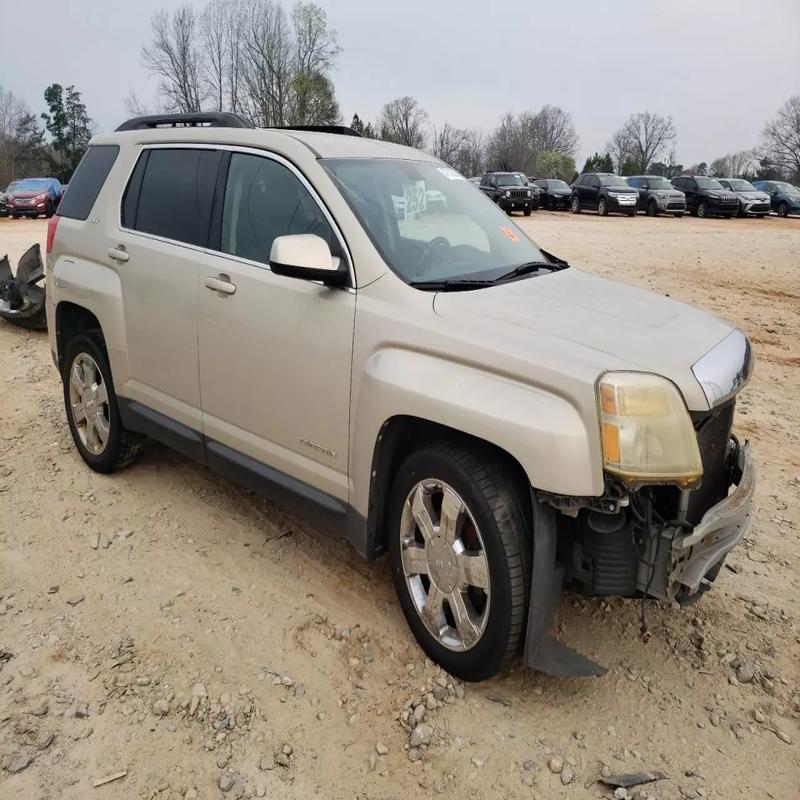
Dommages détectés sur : pare-choc avant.
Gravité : majeur